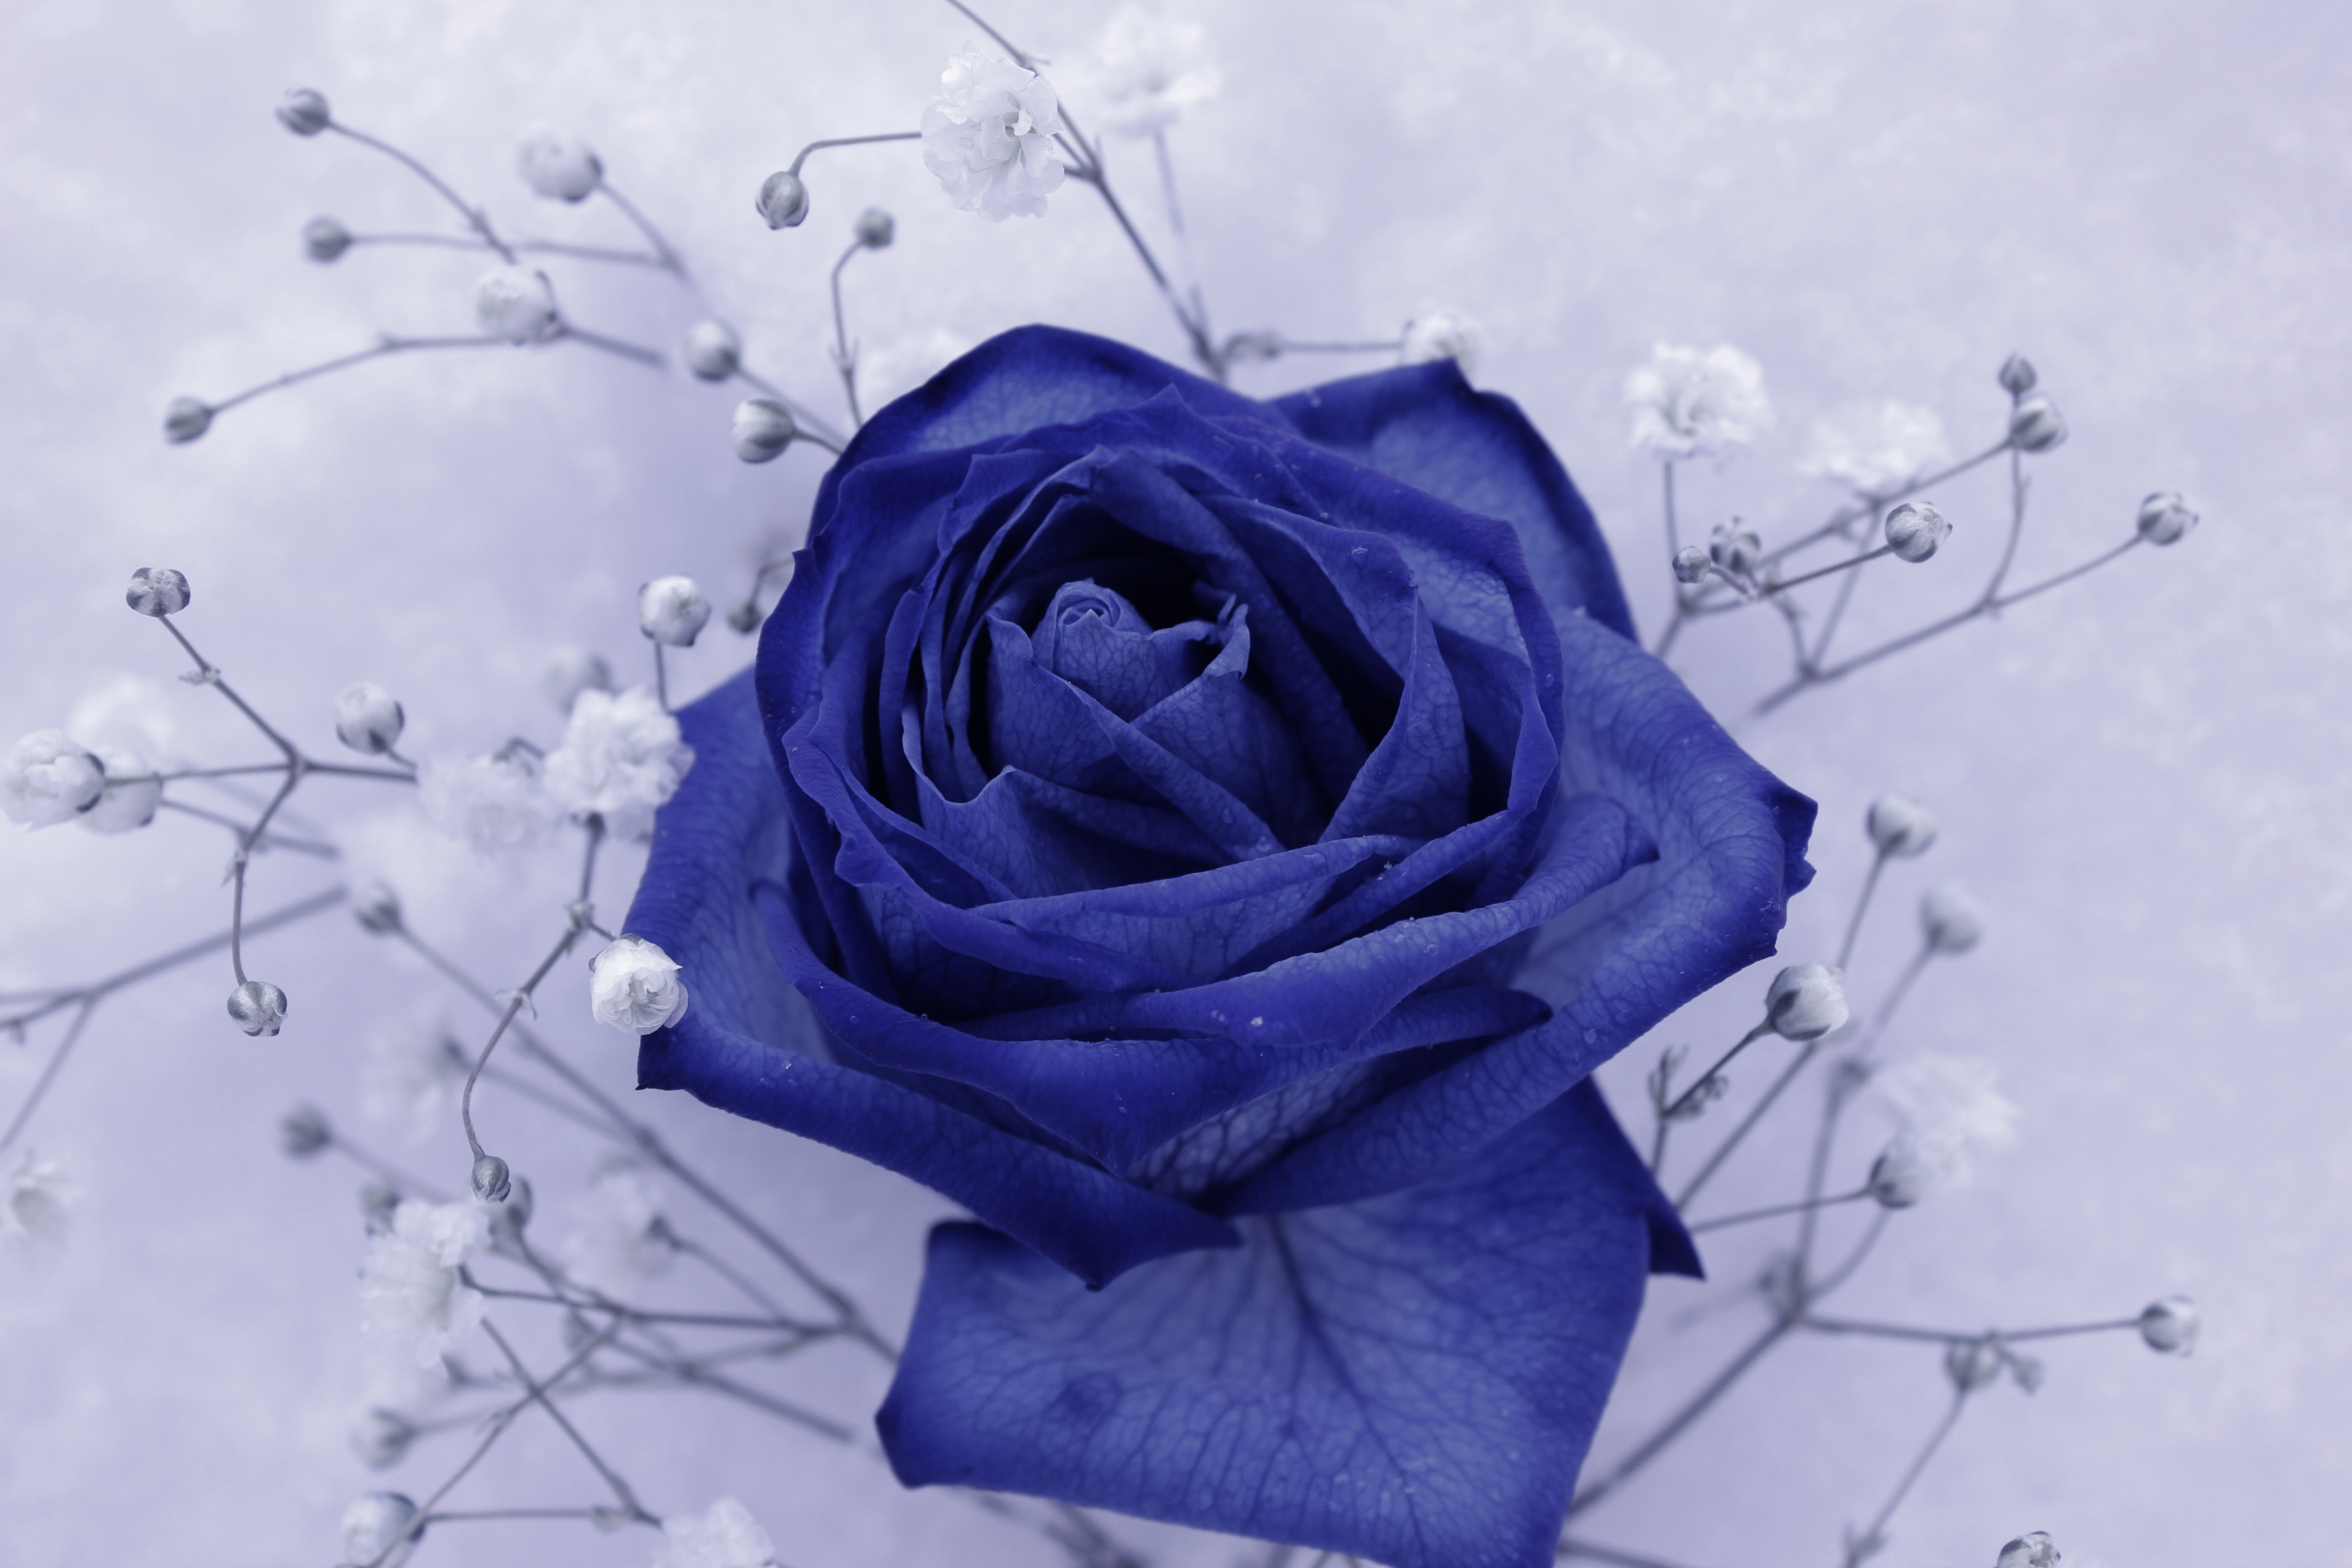
plant, flower, petal, rose, blue, flowering plant, rose family, blue rose, land plant